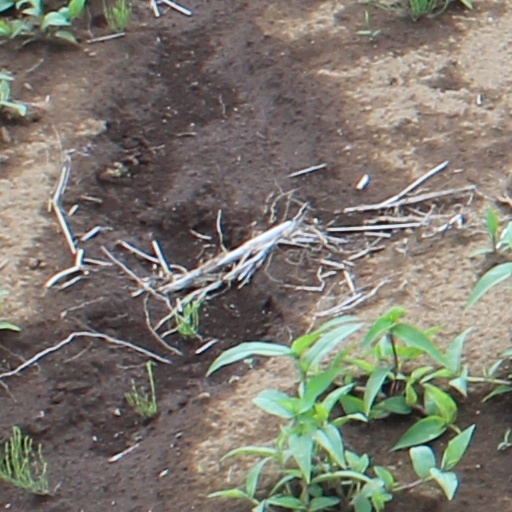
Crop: wheat